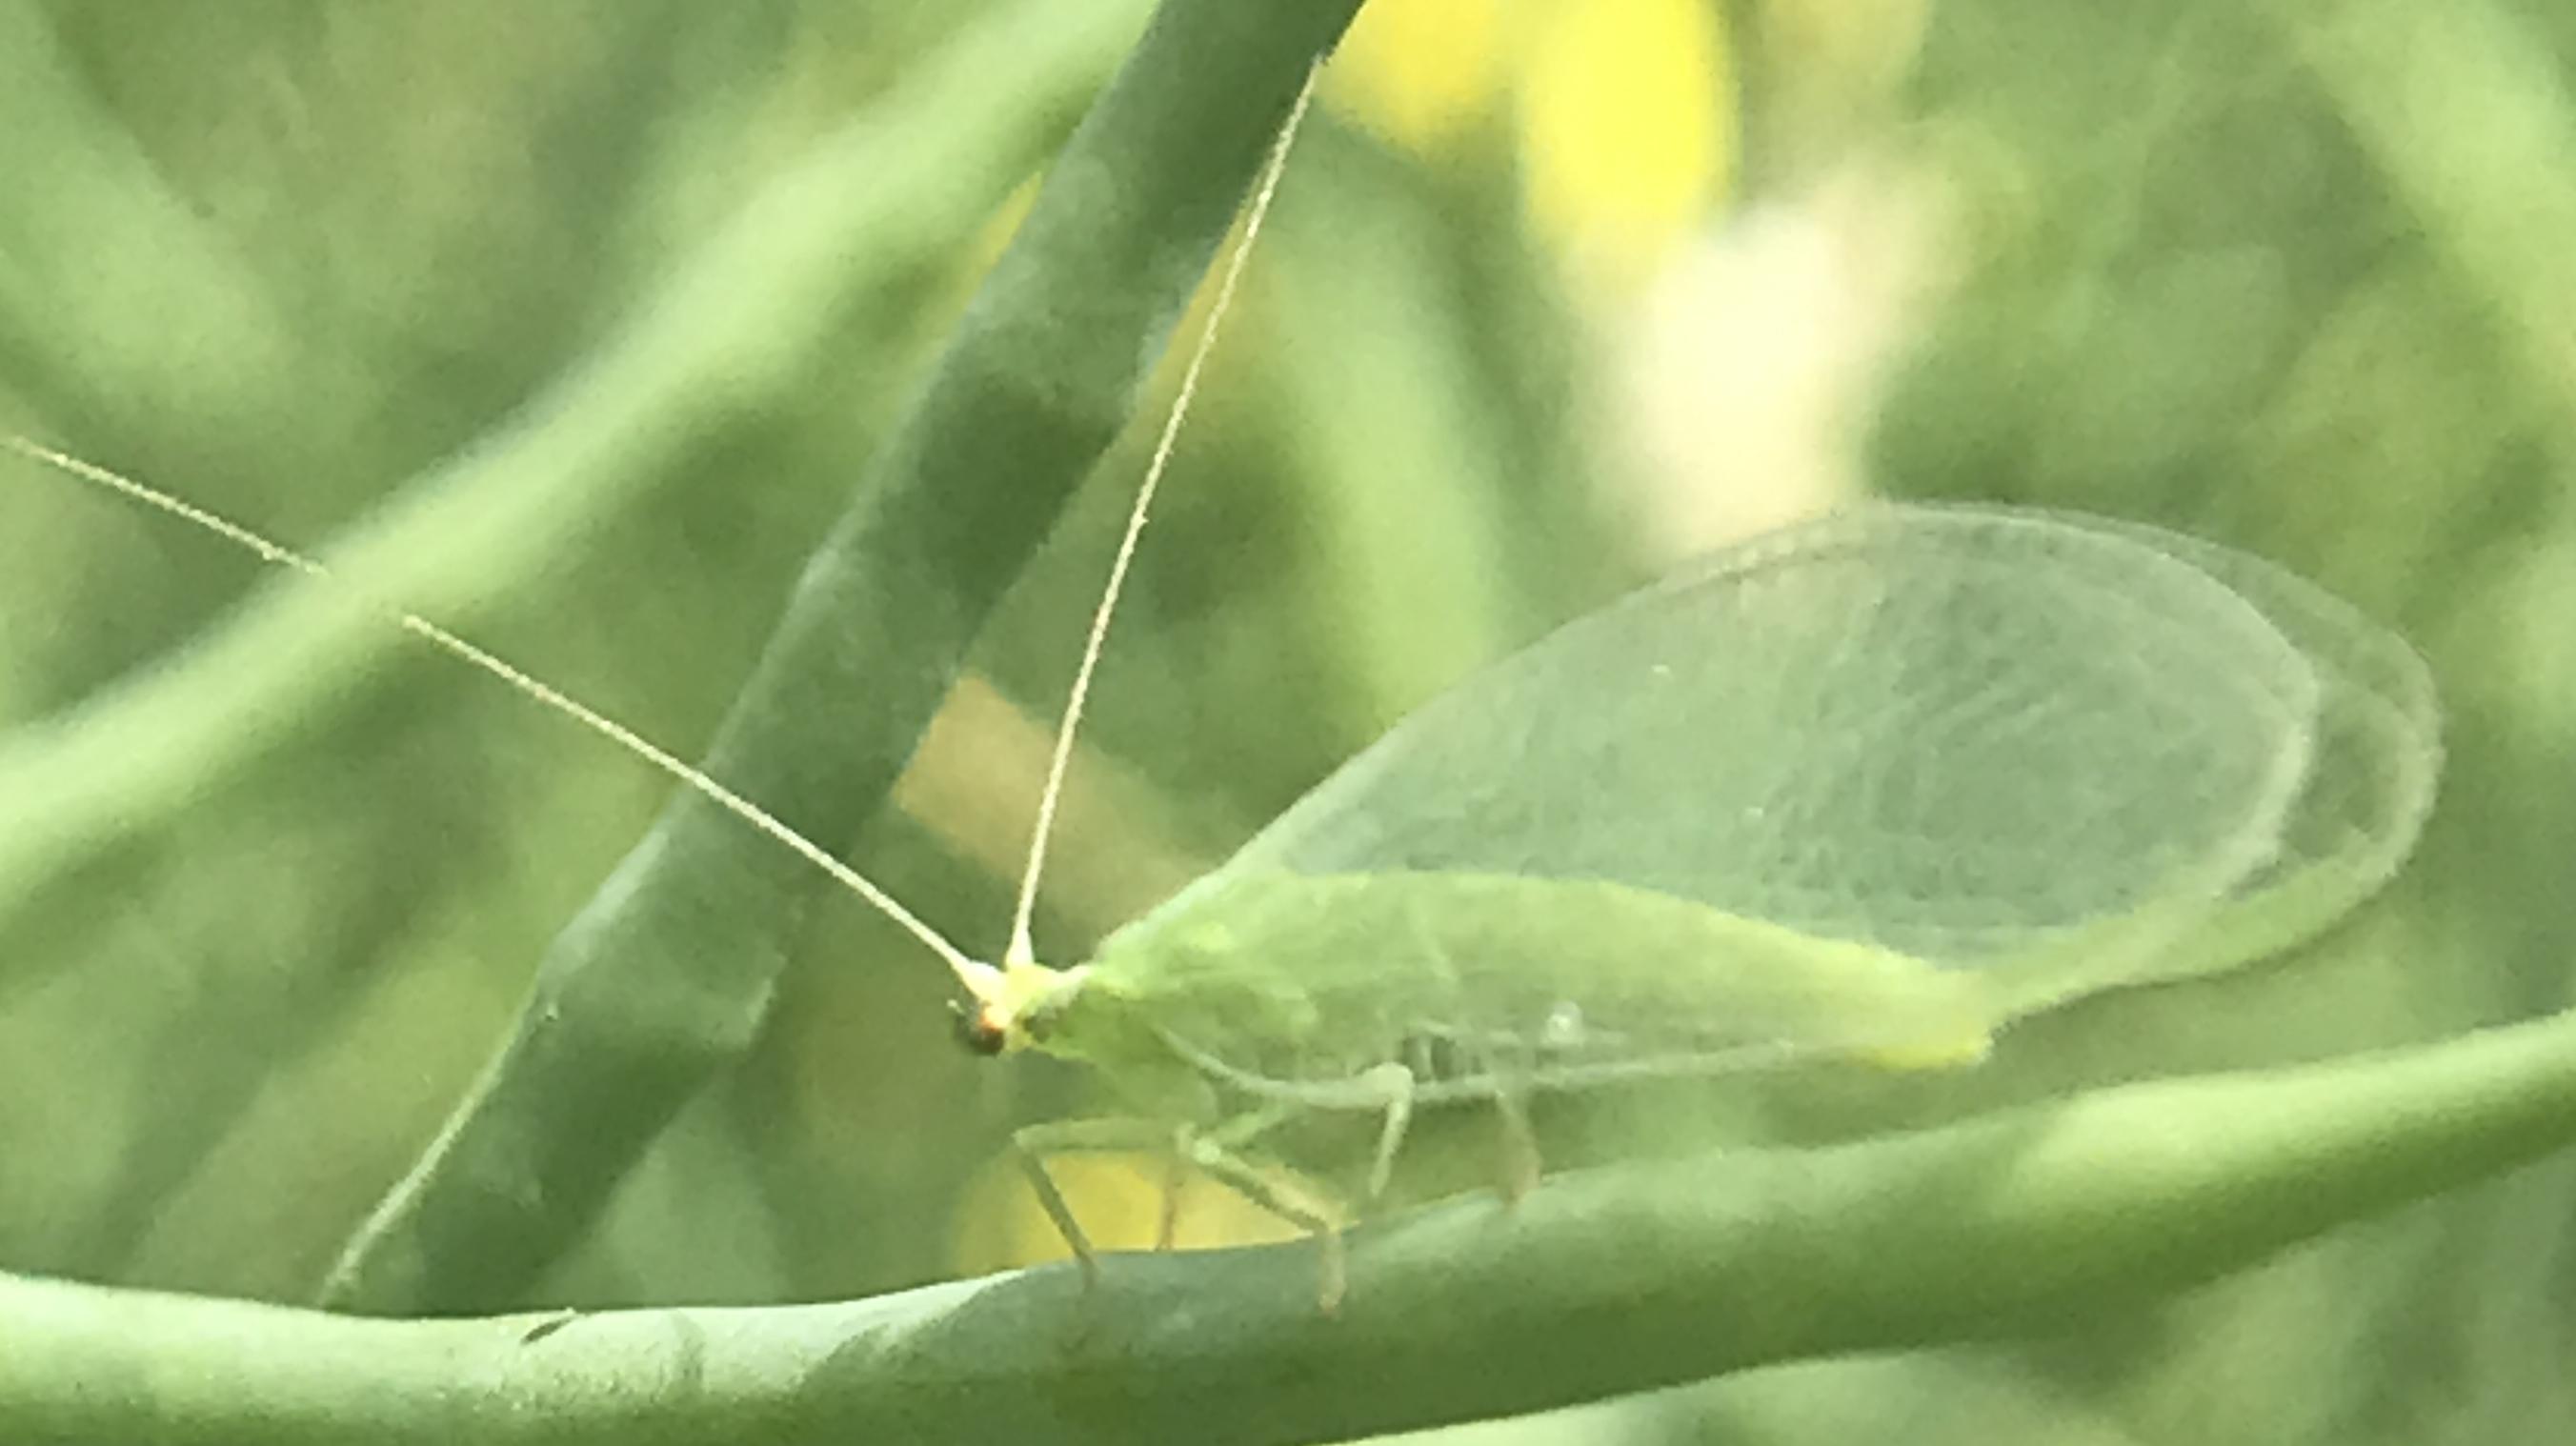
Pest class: predators